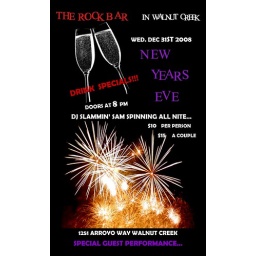
Nye party at the rock bar in walnut creek 2008